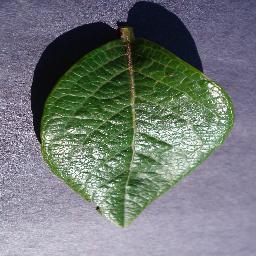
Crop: blueberry
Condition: healthy